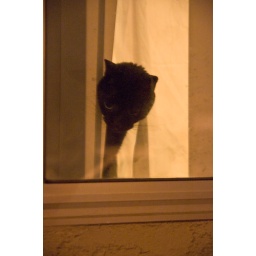
next door cat version of maggie's nemesis from the simpsons. always in the window looking freaky...